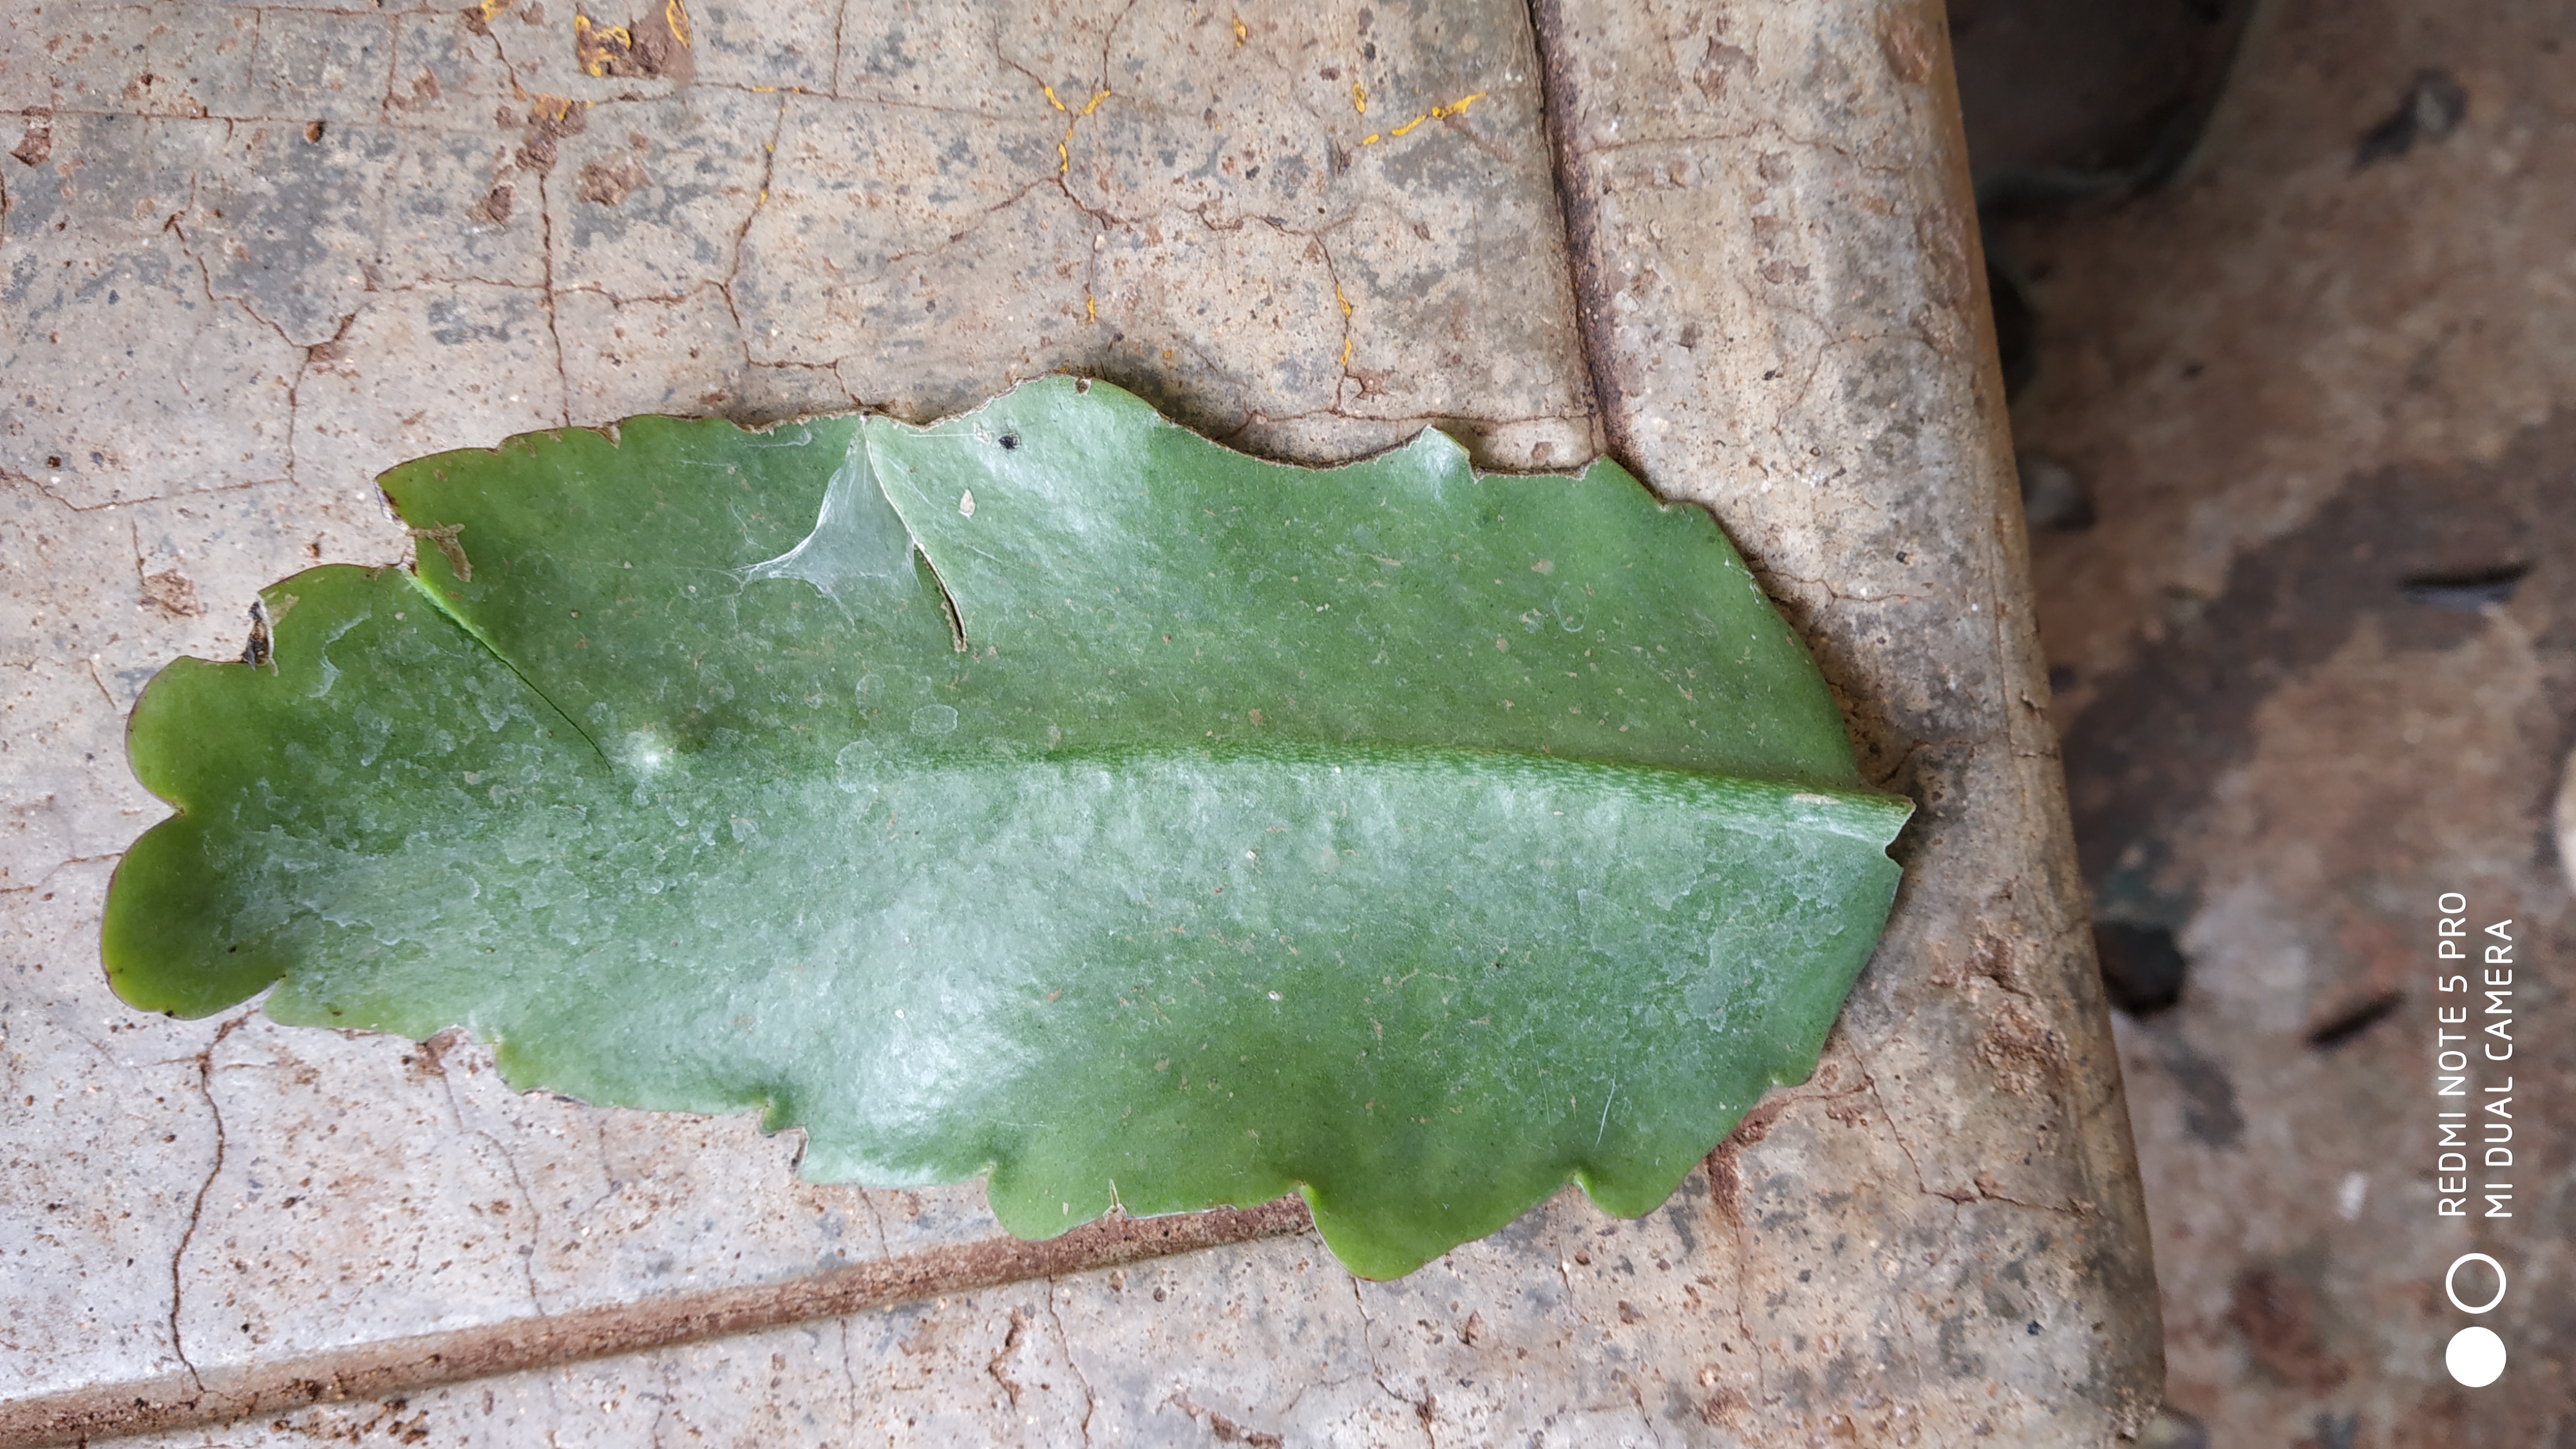
Plant: Spinach1